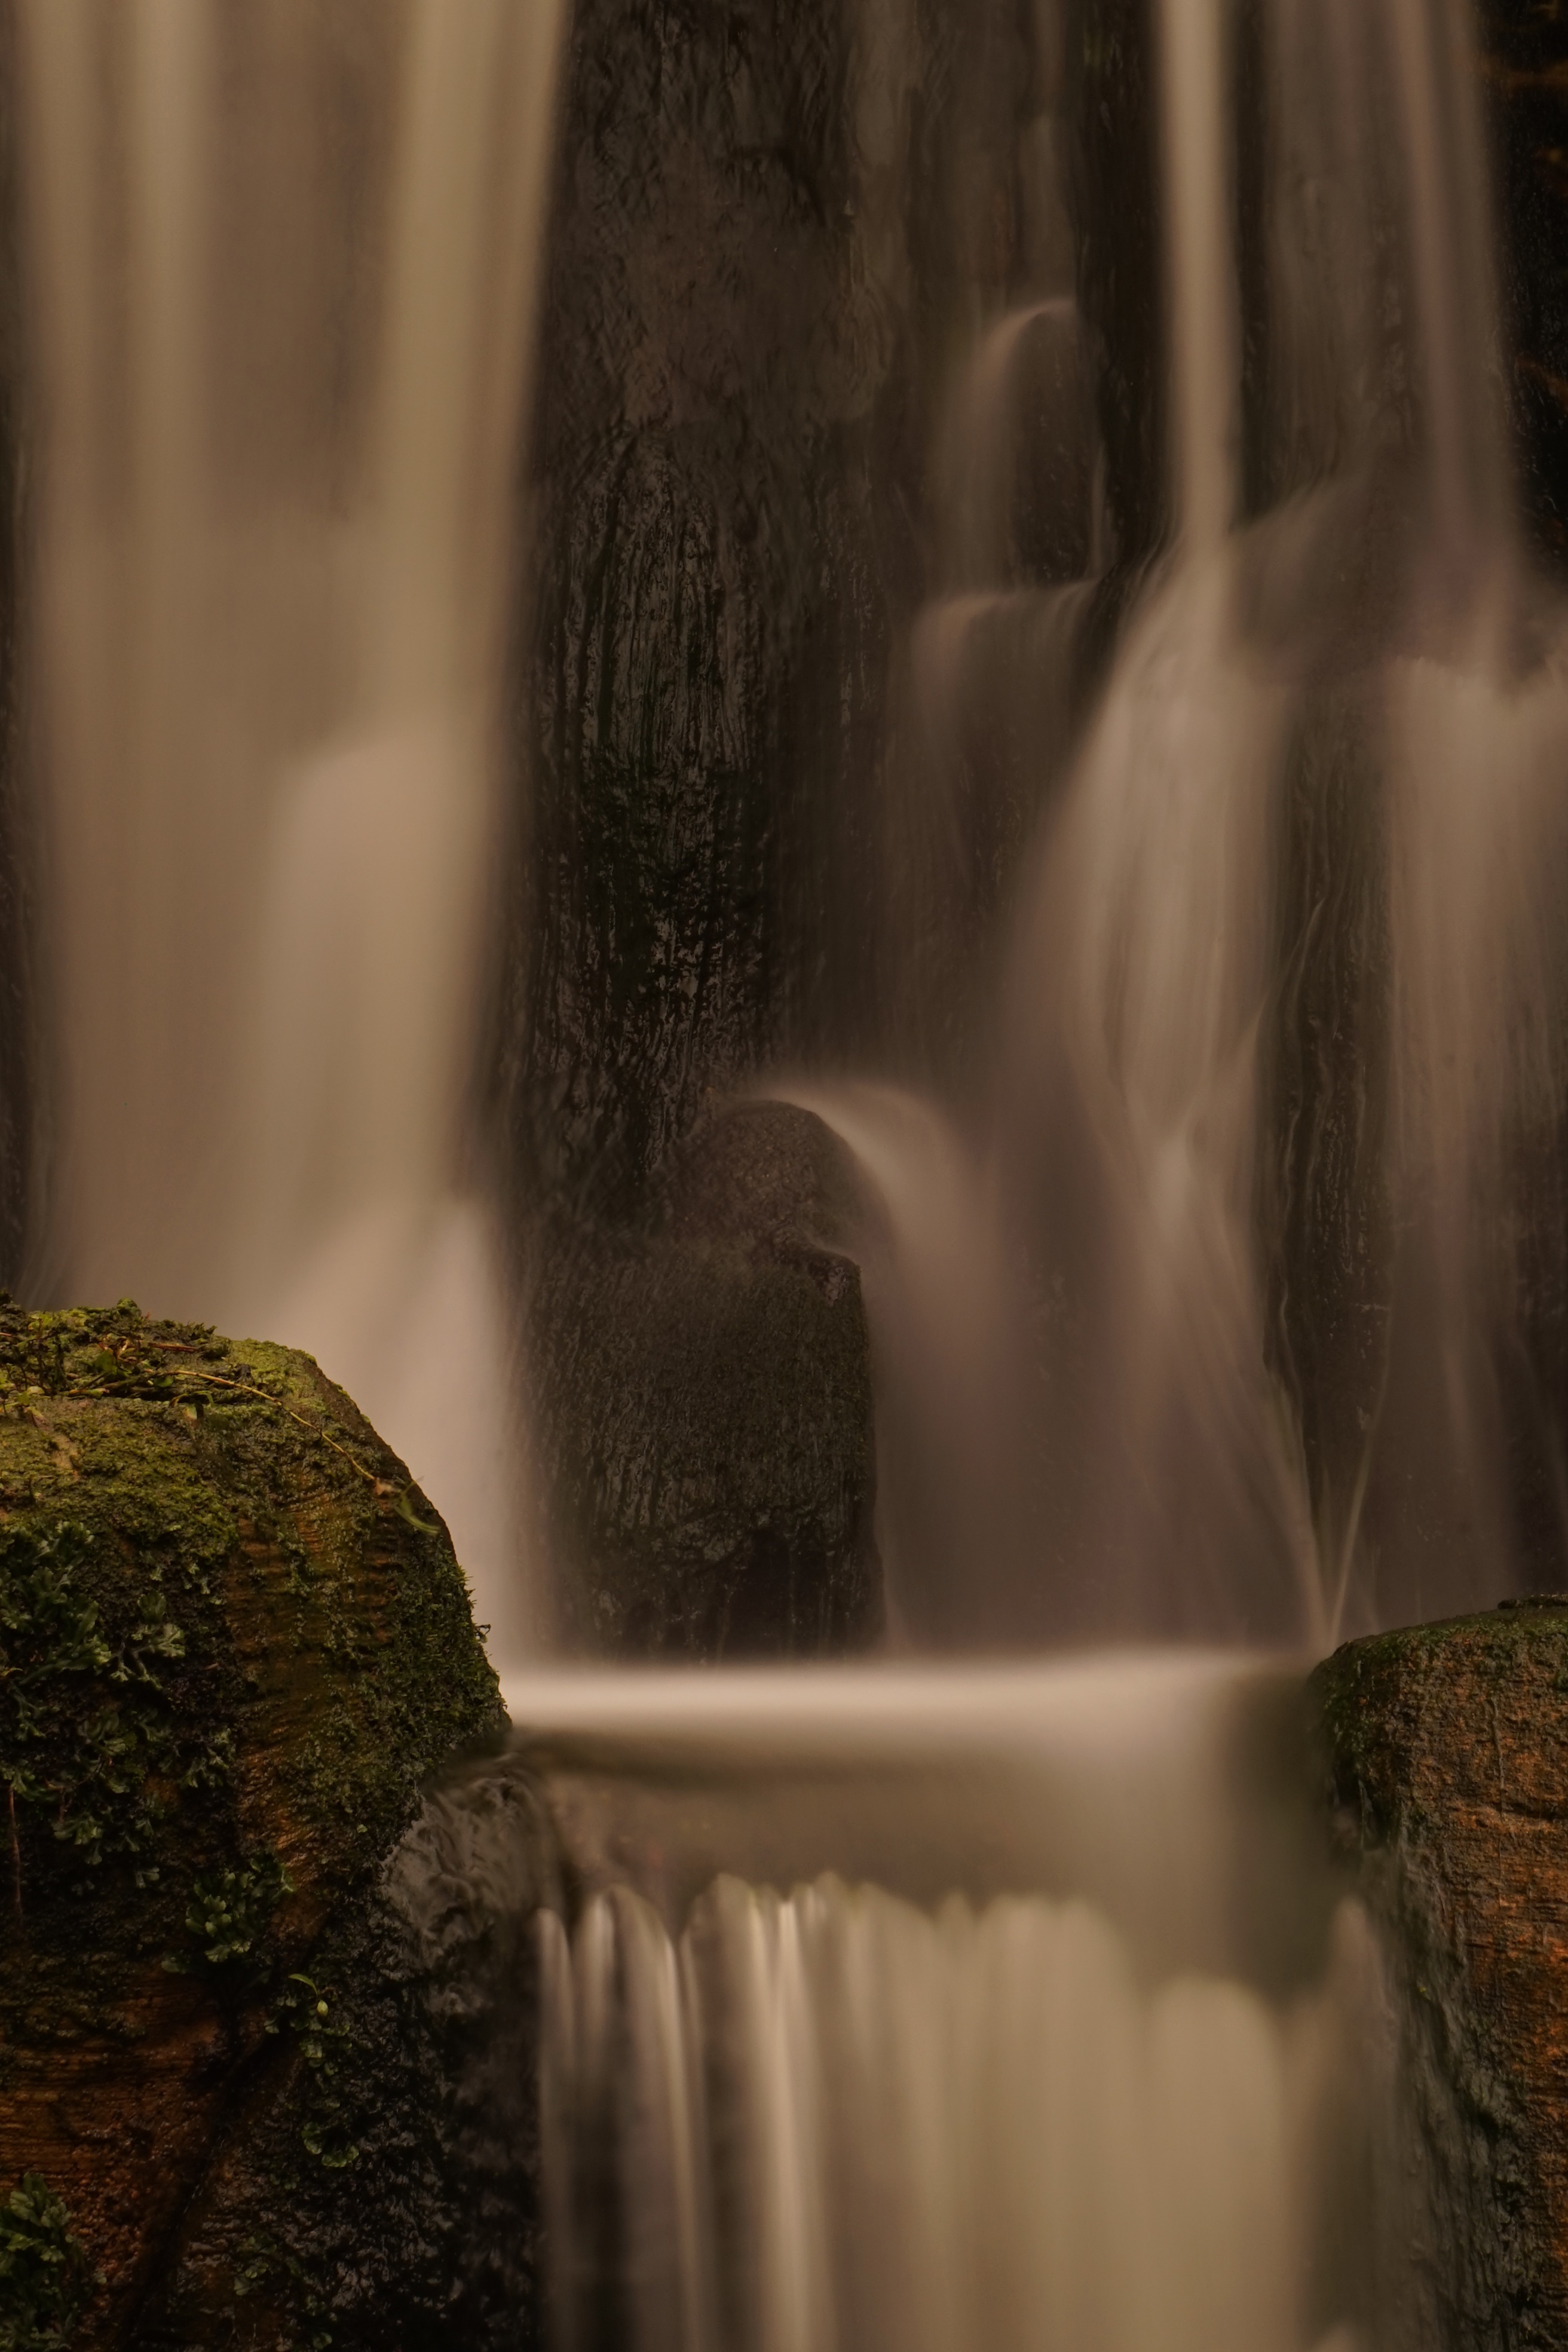
landscape, water, nature, forest, rock, waterfall, light, sunlight, morning, flow, reflection, autumn, darkness, season, bach, habitat, waters, water feature, gradually, natural environment, atmospheric phenomenon